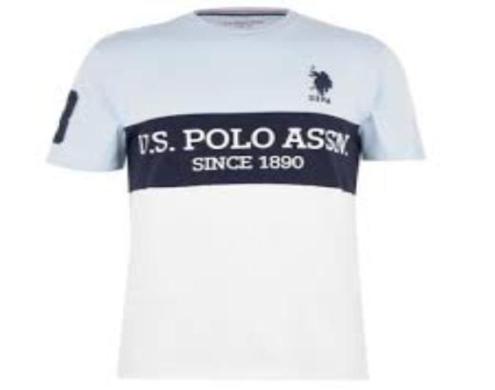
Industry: Clothes